Warcraft III: The Frozen Throne

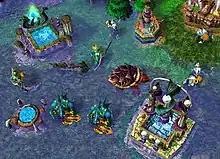
Naga units standing in a Naga base complete with production and defense buildings.

For each faction, "The Frozen Throne" adds several new units and buildings, including a player-controlled shop, and one new hero, a kind of powerful unit which each can only be recruited once, per faction. To complement the new shop, normal units can be upgraded to carry items. Two new Factions, the Naga and Draenei, have also been added. The Naga feature in all four campaigns and have their own production and defense buildings as well as unique units with separate skills. While enemies in some single-player missions, players can control them in others. The Draenei on the other hand are found only in one of the campaigns and are classified by Blizzard as creeps, i.e. neutral units that attack all parties equally. The expansion also added five neutral hero units, some of which appear in the single player campaigns. Neutral heroes can be used in melee maps via the Tavern, a neutral building used to hire them. The tavern can also instantly revive any fallen hero, with an increased resource cost, and reduced health and mana of the revived hero.